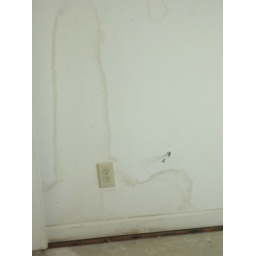
Water leakage down entire bedroom wall and around baseboards throughout room. Leak was FLOOR TO CEILING.